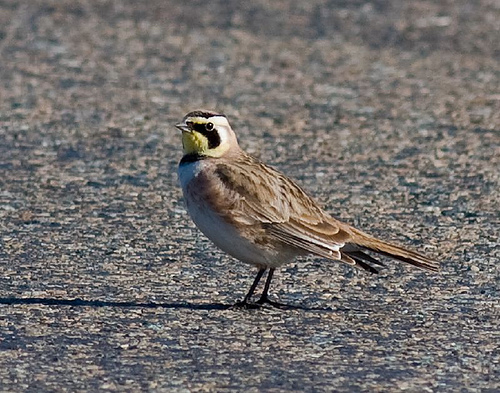
the bird has a yellow throat and brown feathers on back and tail feathers.
a brown bird with a yellow throat, black cheek patches and black crown.
small bird, short legs compared to size, brown speckled body, light colored breast and neck, yellow and black stripes on head
this small bird is white and tan from belly to back, with bright yellow and black stripes on its face and crown.
this bird is white and brown in color with a small sharp beak, and black eye rings.
this bird has a yellow throat and black cheek patch, with brown and white covering the rest of its body.
a small to medium size bird with black cheek patches and white to yellow crown.
this bird has wings that are brown and has a yellow facea small brown bird, with a black crown, and a small bill.
this bird has wings that are brown and has a white belly
Species: Horned Lark